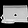
Label: Bag